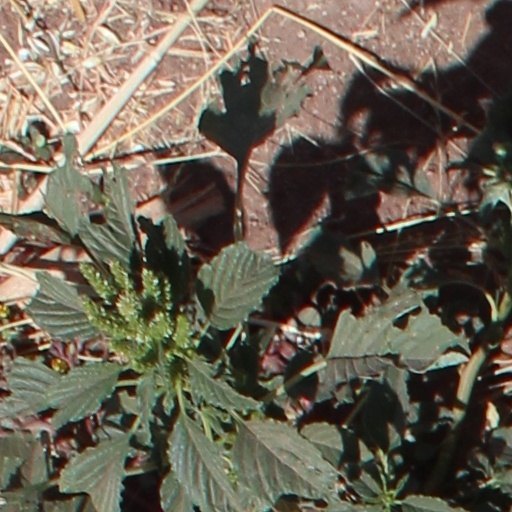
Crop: wheat